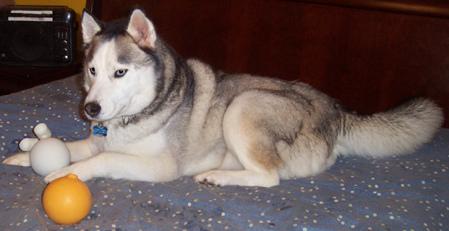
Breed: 1160-n000003-Siberian_husky